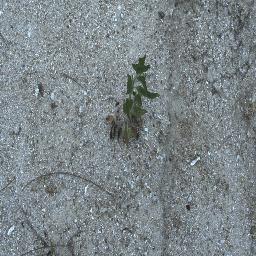
Label: siam_weed